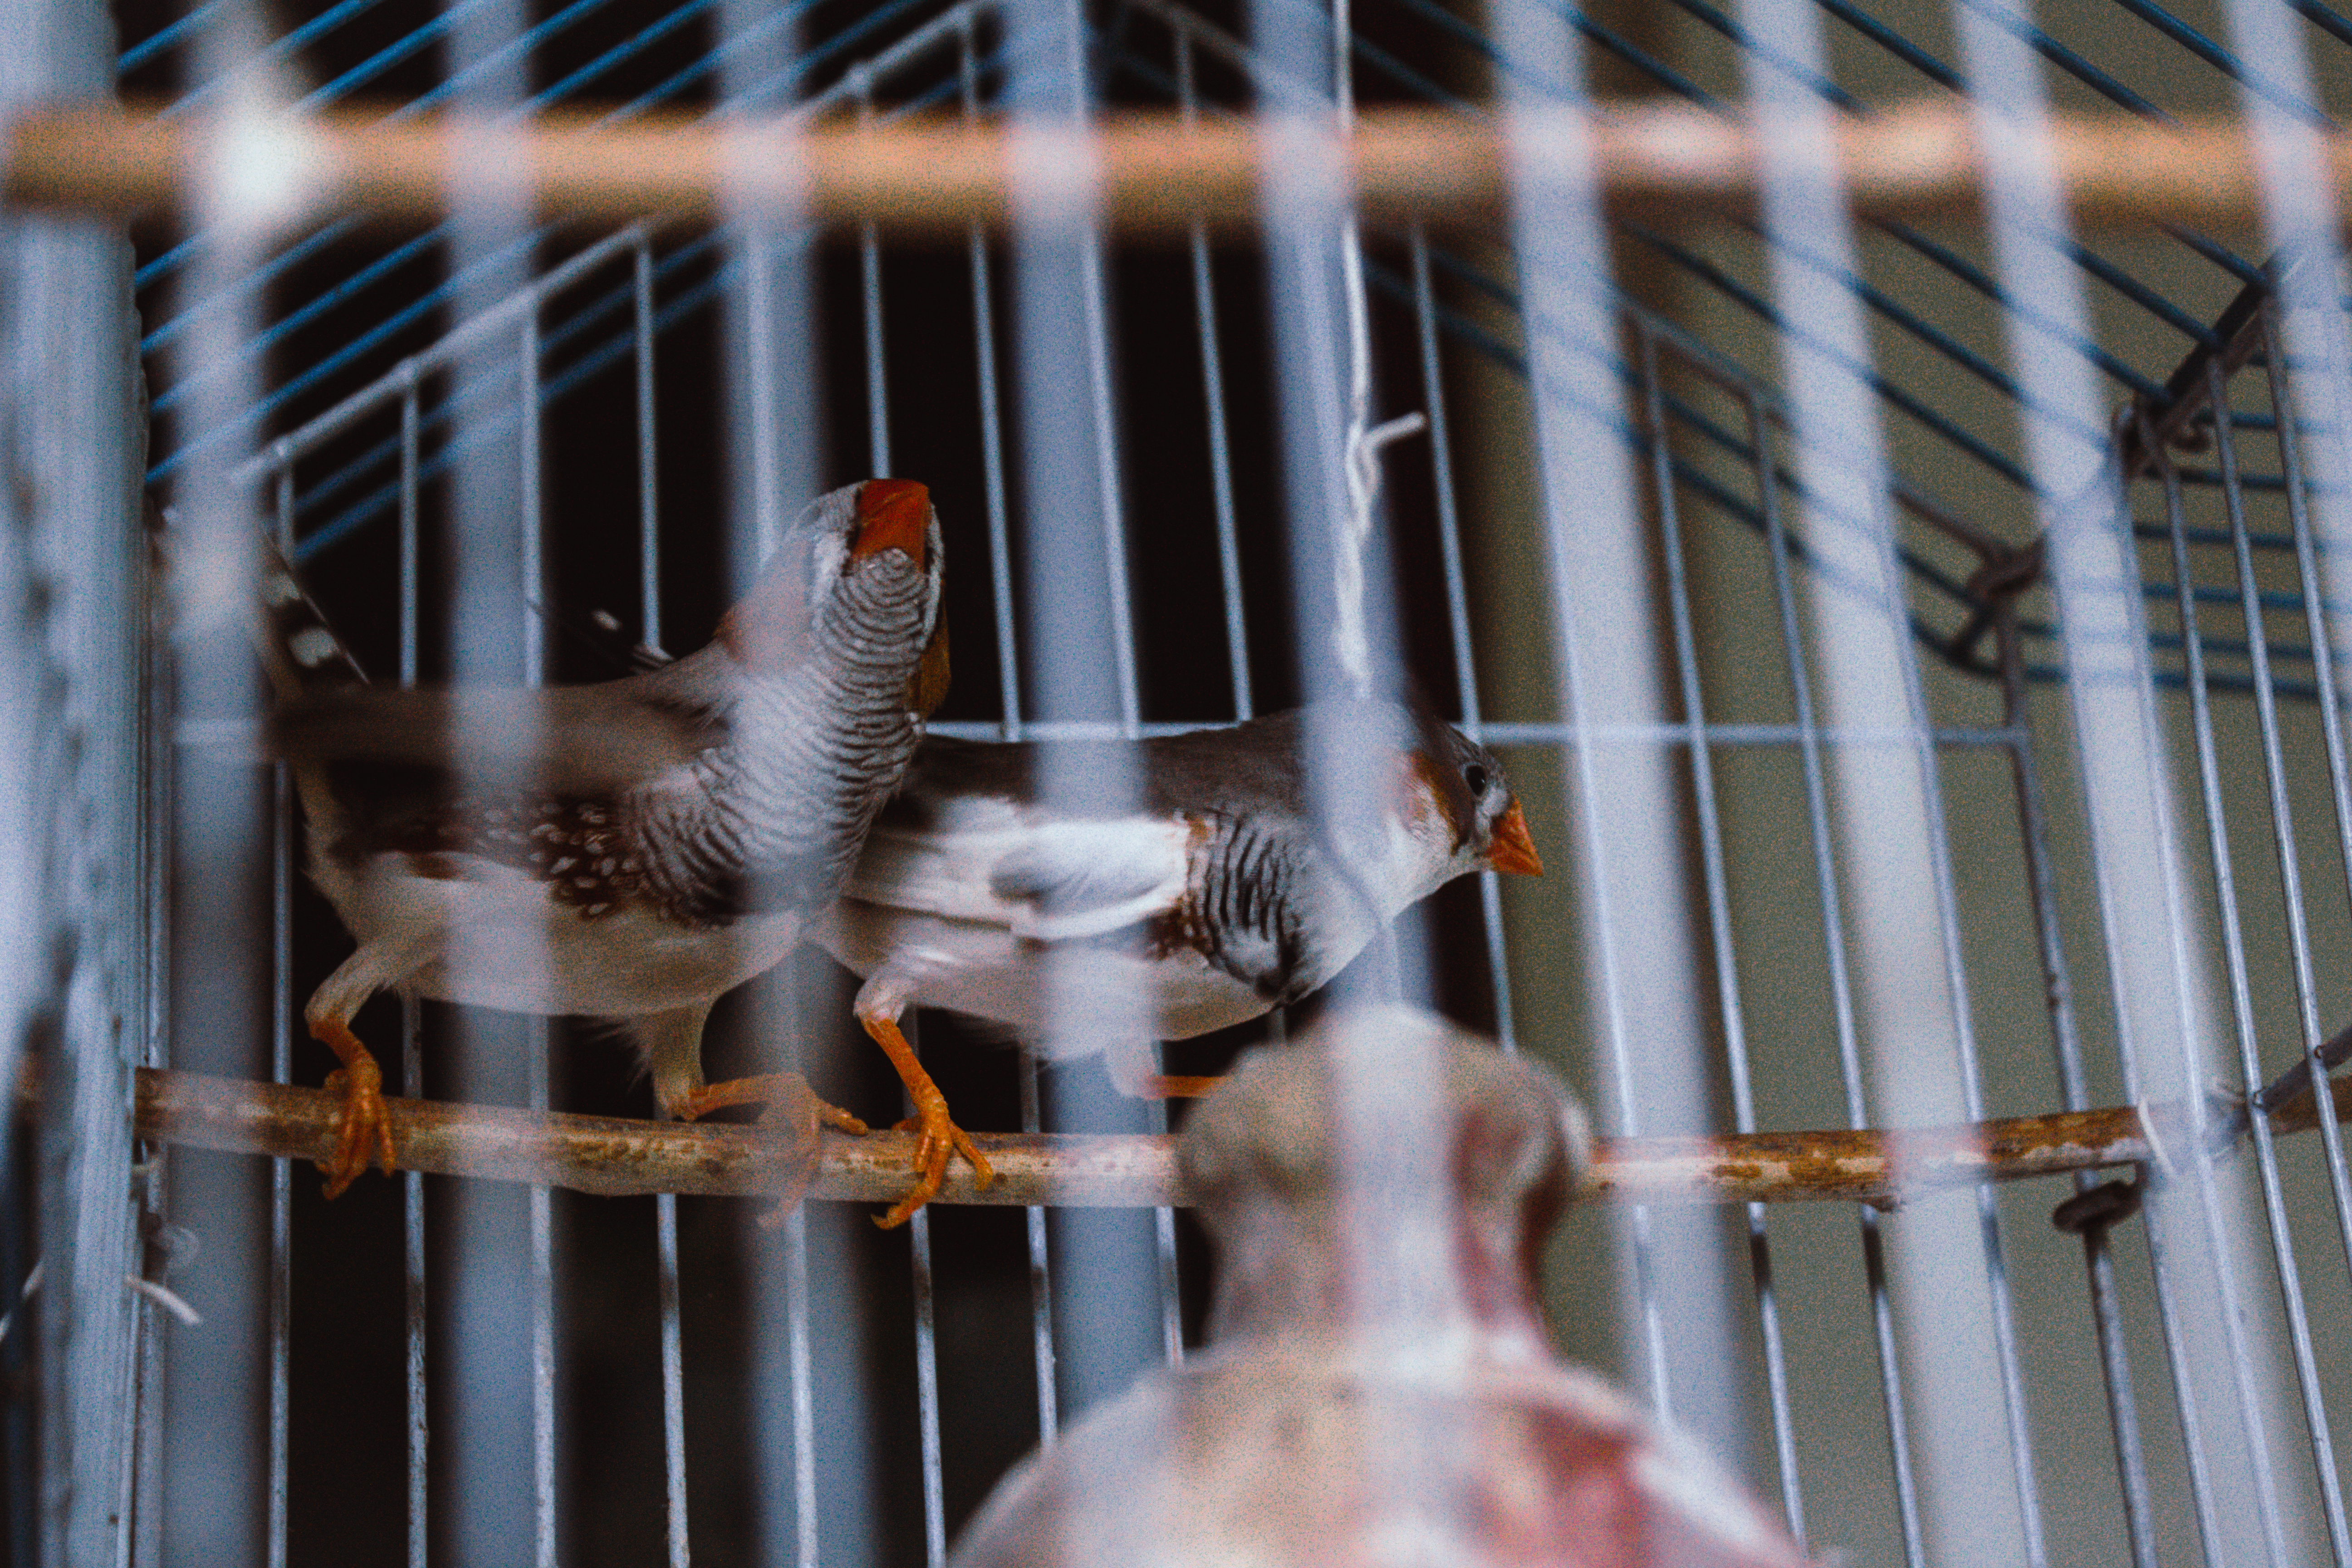
african, amadina, animal, avian, background, beak, beautiful, beauty, bird, bird backgroundd, birdcage, blue, bright, budgie, cage, caged, color, colorful, cute, domestic, exotic, family, feather, female, finch, flying, freedom, green, home, house, little, nature, nature background, orange, outdoors, parakeet, parrot, pet, red, silhouette, sits, style, tropical, up, vector, white, wild, wing, young, fauna, common pet parakeet, lovebird, canary